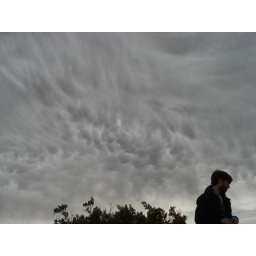
moody clouds from our semi hike up bell mountain in castle rock